List of birds of England

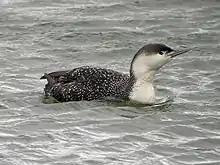
Red-throated diver

Loons, known as divers in Europe, are a group of aquatic birds found in many parts of North America and northern Europe. They are the size of a large duck or small goose, which they somewhat resemble when swimming, but to which they are completely unrelated.